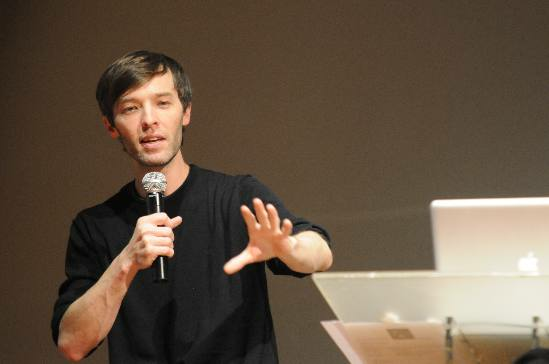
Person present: Yes